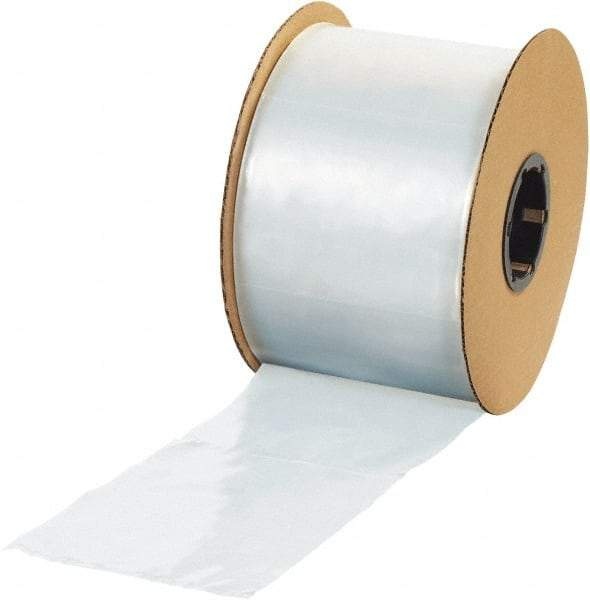
Made in USA - 8 x 10", 4 mil Roll Polybags - Clear
Item #: 39533518 Brand: Made in USA Exact Tooling IR#: 04 Product Specifications Type Polybag Style Roll Width (Inch) 8 Length (Inch) 10 Thickness (mil) 4.0000 Color Clear
Brand: Made in USA
Category: Business & Industrial > Manufacturing > Packaging Machines > Sealing Machines